Youth in Denmark

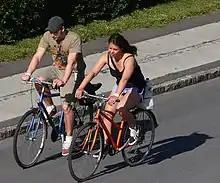
Danish youth enjoy cycling.

The use of English is frequent among young people under 25. English is the predominant second language and is in the school curriculum from the first grade. Roughly 90% of 15- to 21-year-olds speak English with other Danes at least once per week. Youth code switch from Danish to English with friends and classmates. English phrases or words are spoken in between Danish words. Codeswitching is a marker of youth identity and sign of opposition to adult culture. Youth use their language style to differ from adults.